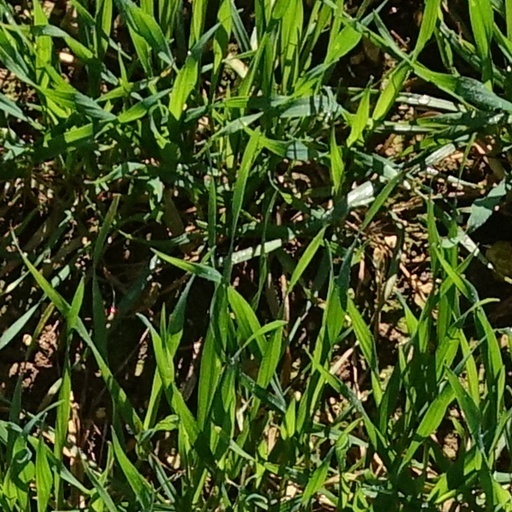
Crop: wheat